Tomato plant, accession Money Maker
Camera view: tilt-top (135 deg); turntable rotation: 30 degrees
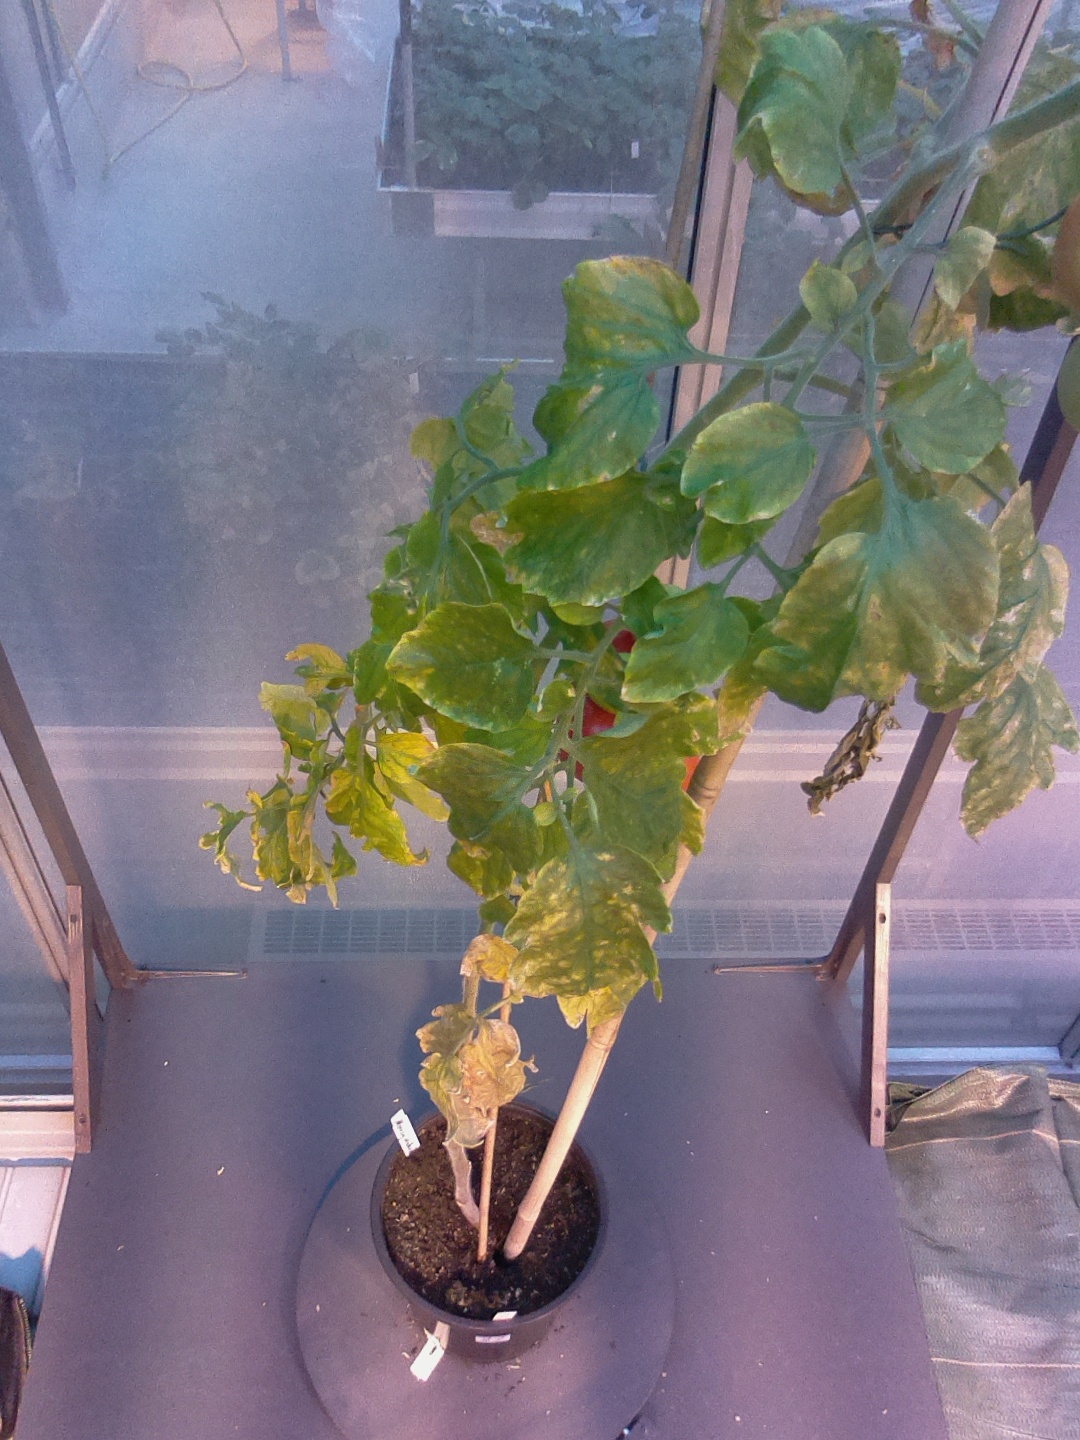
BBCH growth stage 84: 40%-50% of fruits show typical fully ripe color